Worms, Germany

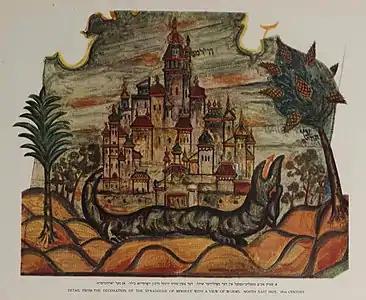
A painting of the city of Worms, featuring the mythical creature lint wurm, as depicted in the book "Ma'aseh Nissim" by Juspa Schammes. At the top of the image, the word "wormaish" (ווירמש) can be seen. The painting was displayed in Cold Synagogue, Mogilev.

In 1689 during the Nine Years' War, Worms (like the nearby towns and cities of Heidelberg, Mannheim, Oppenheim, Speyer, and Bingen) was sacked by troops of Louis XIV of France, though the French only held the city for a few weeks. In 1743, the Treaty of Worms was signed, forming a political alliance between Great Britain, Austria, and the Kingdom of Sardinia. In 1792, the city was occupied by troops of the First French Republic during the French Revolutionary Wars. The Bishopric of Worms was secularized in 1801, with the city being annexed into the First French Empire. In 1815, Worms passed to the Grand Duchy of Hesse in accordance with the Congress of Vienna, and the city was subsequently administered within Rhenish Hesse.